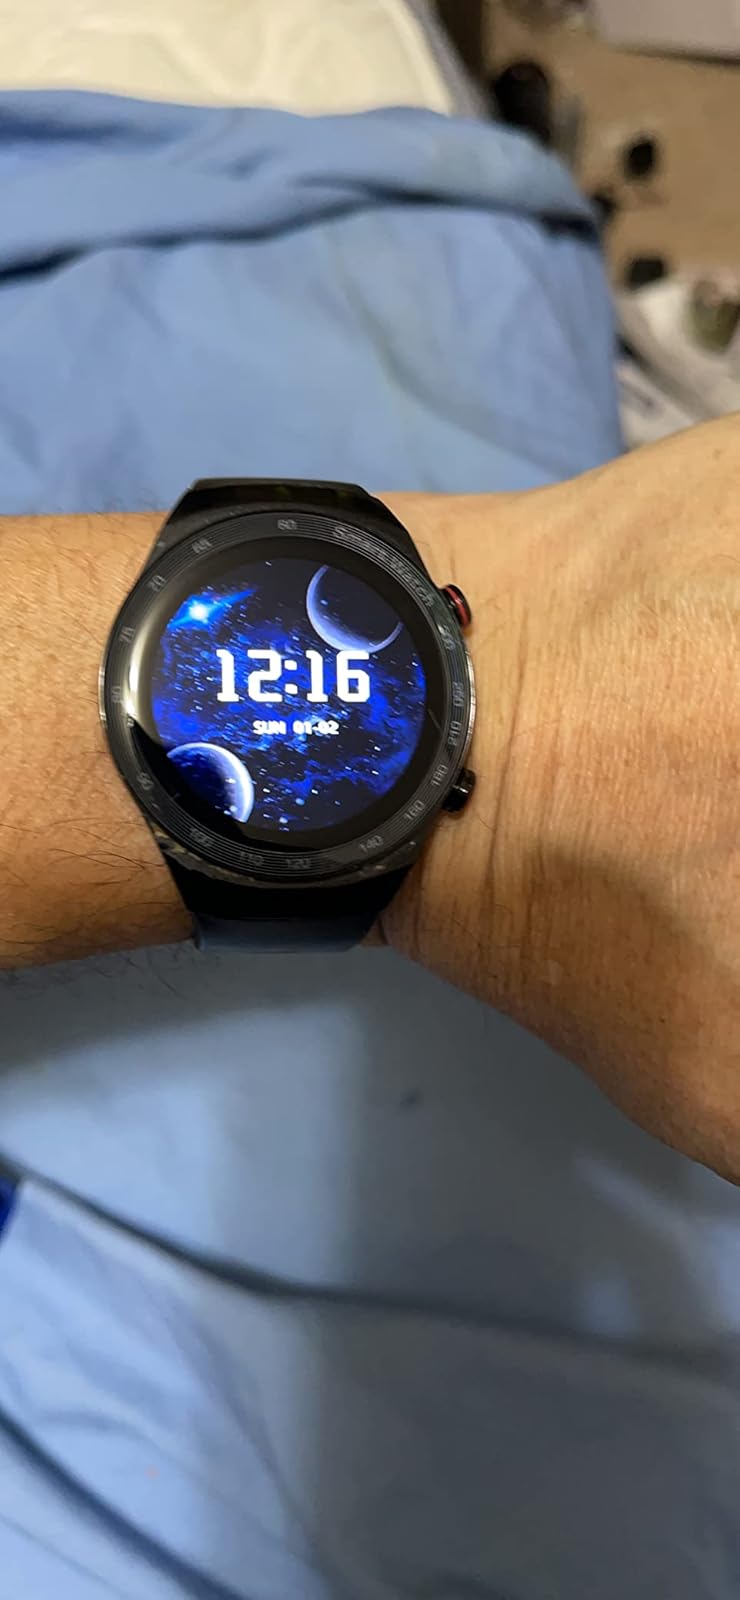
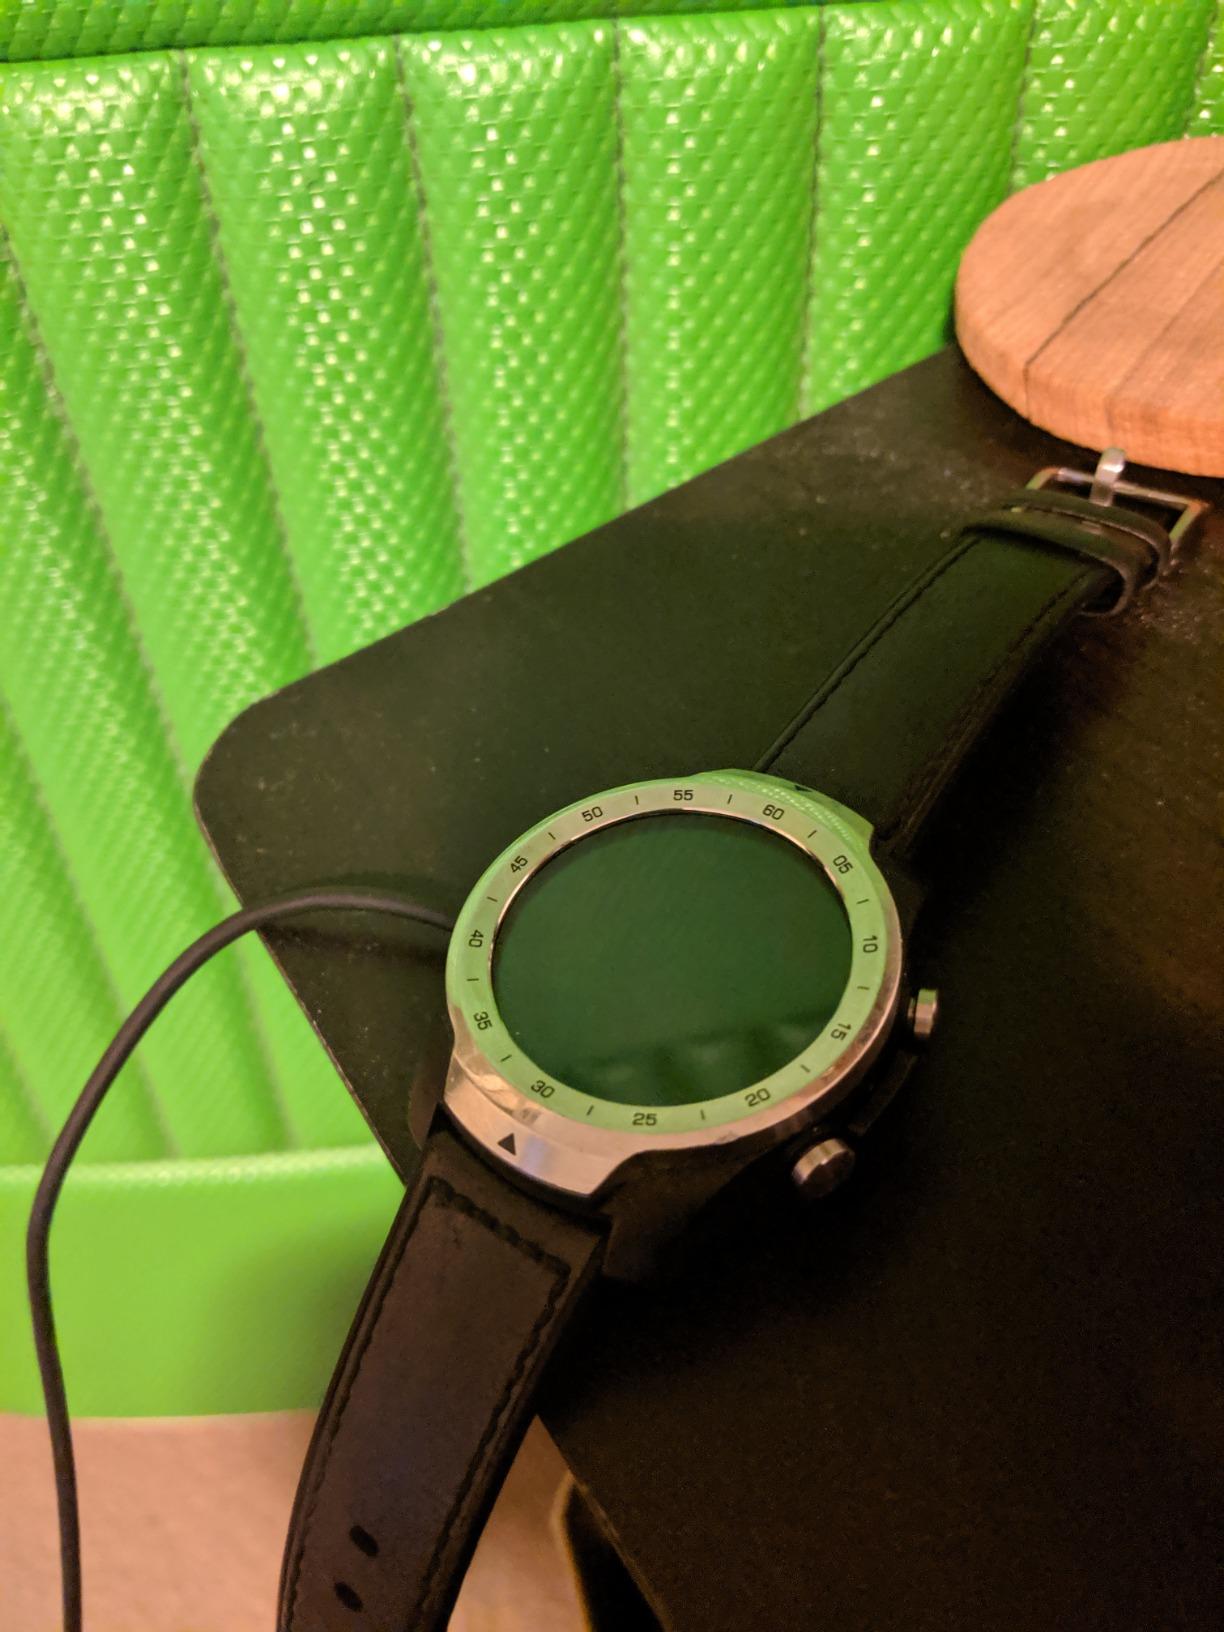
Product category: smartwatch
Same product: no